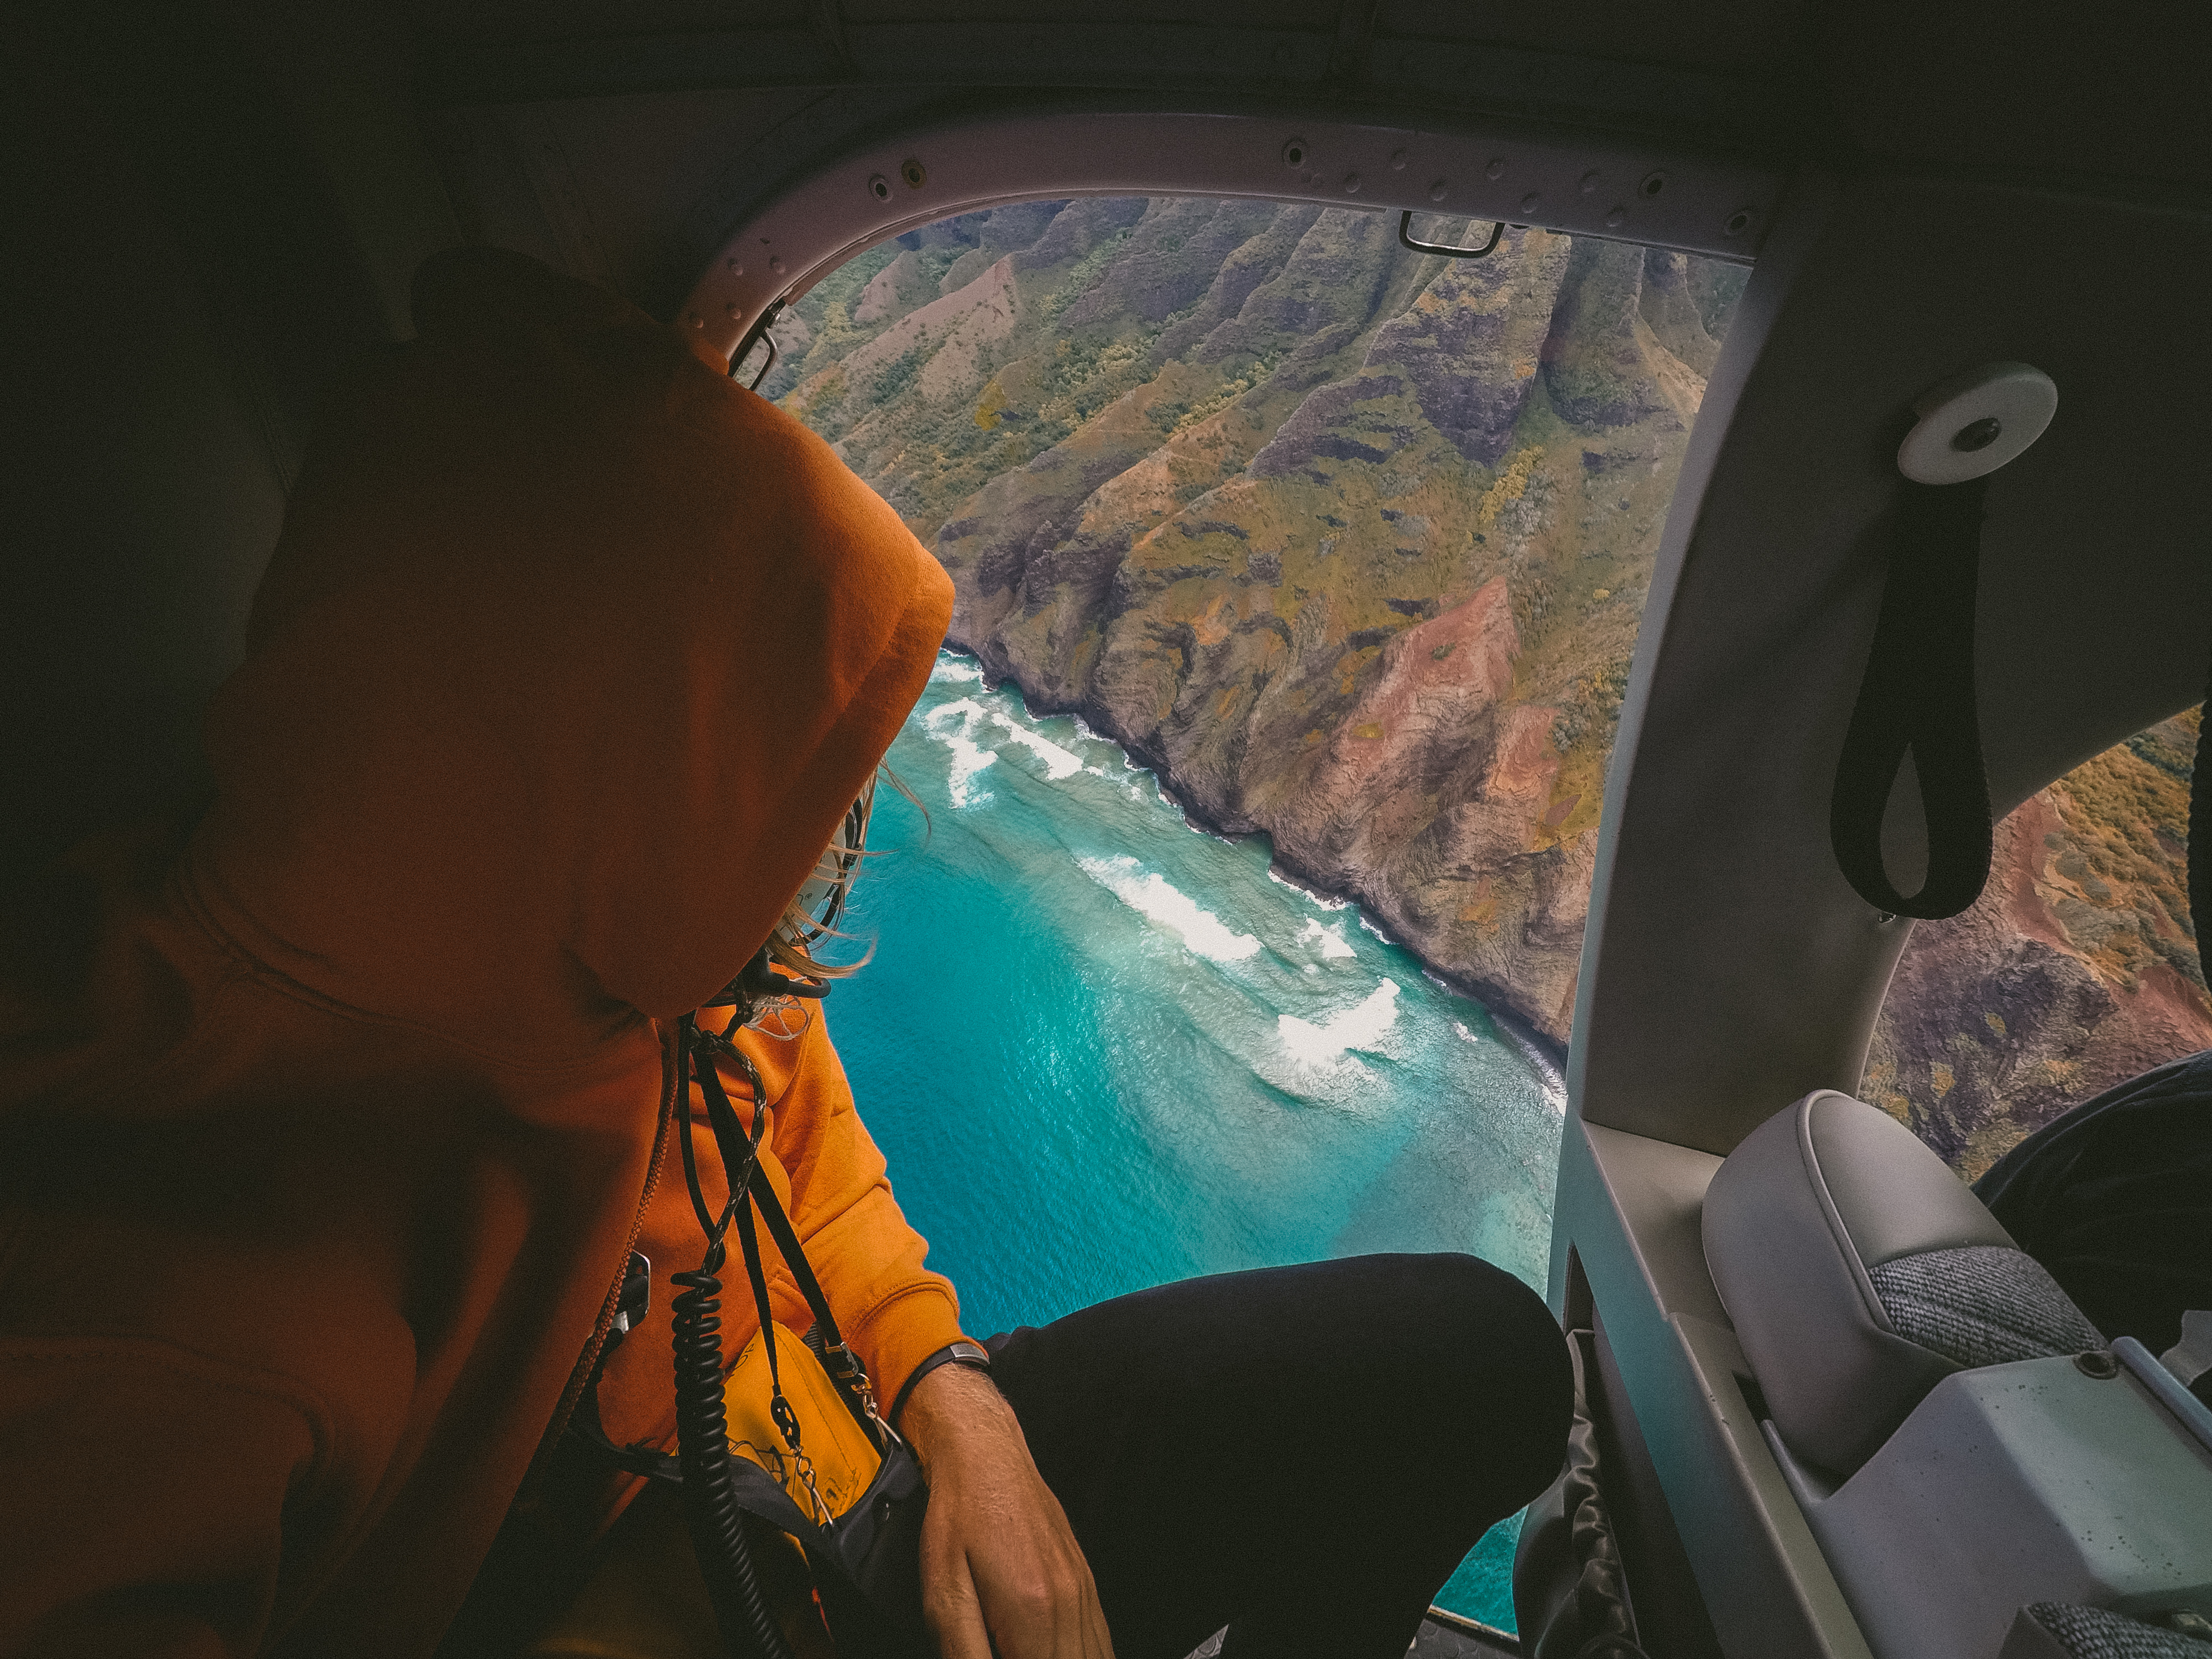
coast, person, coastal, reflection, sitting, screenshot, atmosphere of earth, helicopter ride